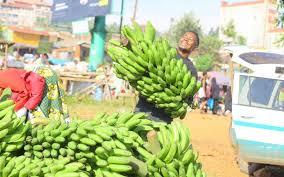
Muuzaji wa ndizi ambaye ni mwanaume ameshika mkungu mkubwa wa ndizi mbichi za kijani kibichi. Anaonekana akitabasamu na ana furaha akionyesha bidhaa zake. Mbele yake kuna milundi mingi mingine ya ndizi zilizopangwa kwenye meza au sehemu ya kuuzia.